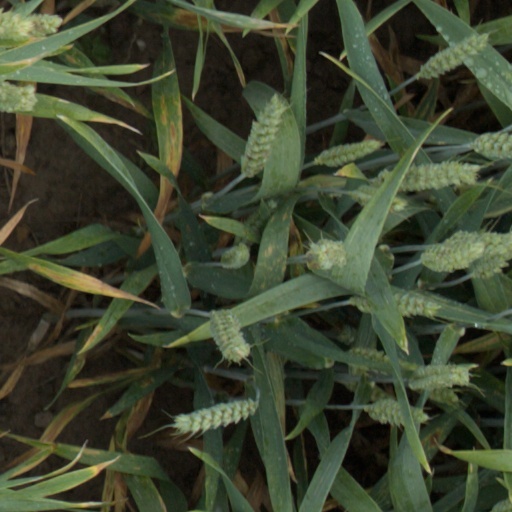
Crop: wheat